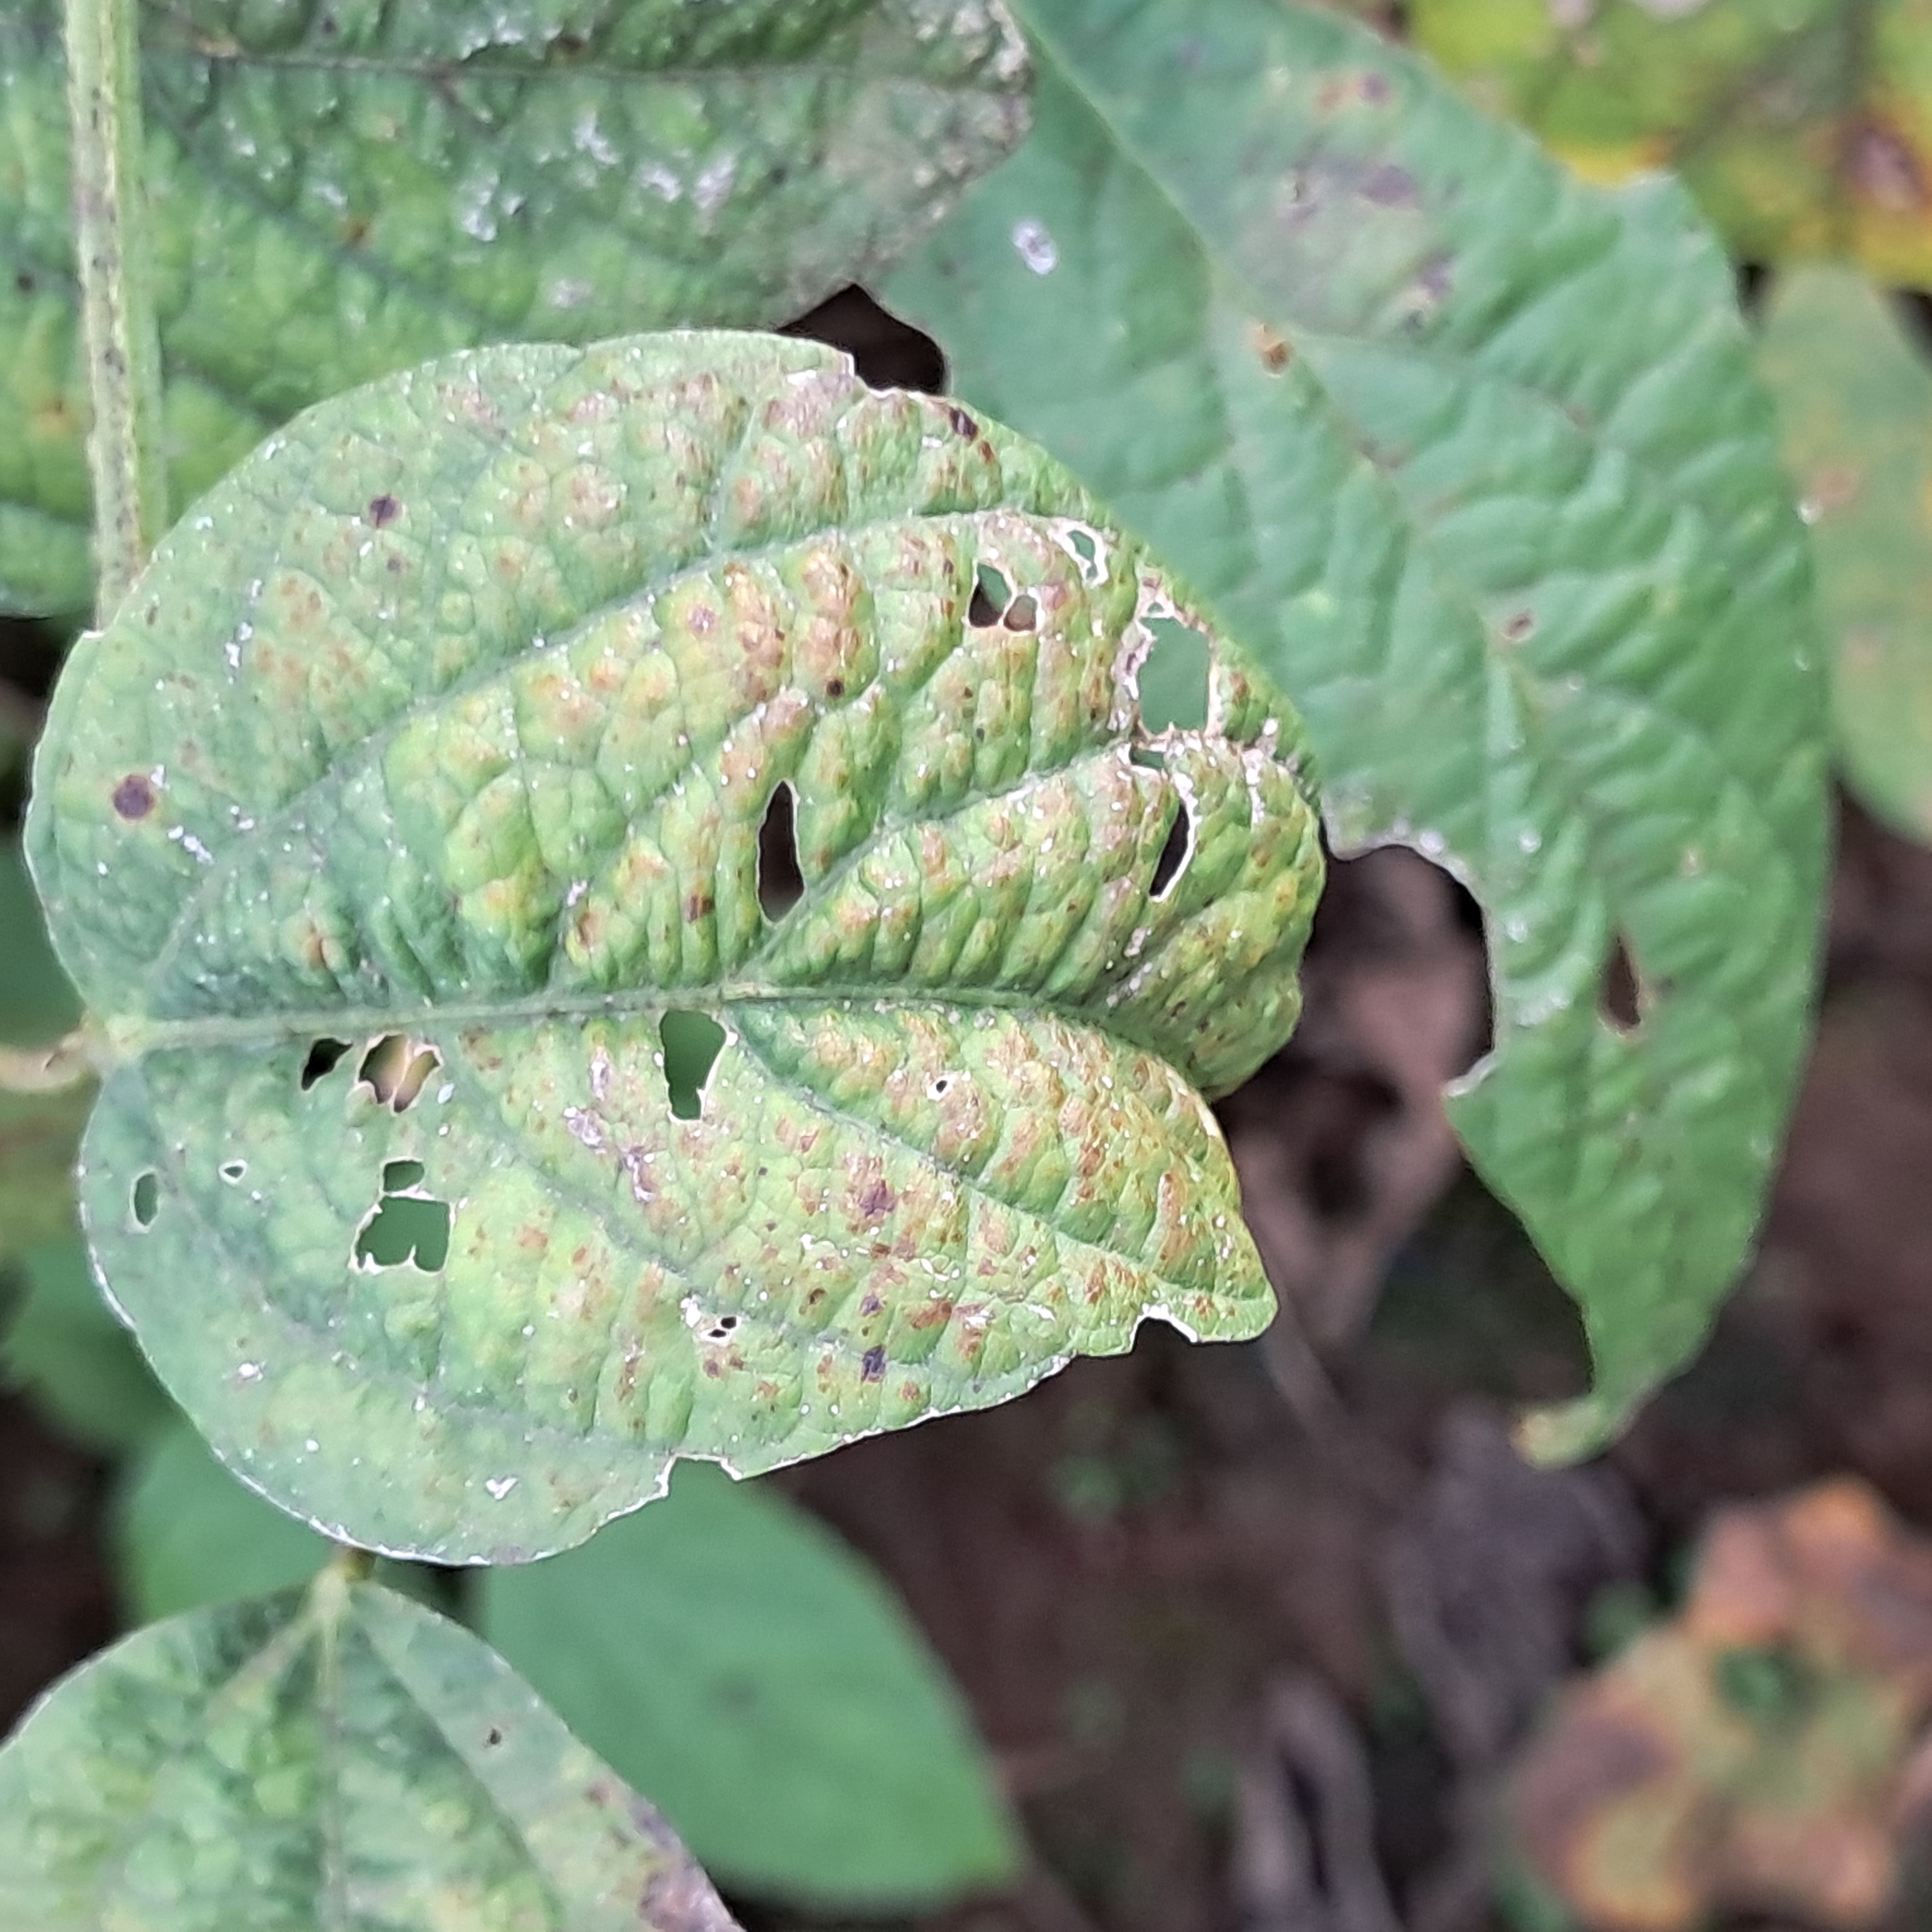
Label: Mosaic